Wickham House

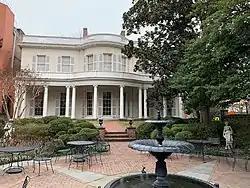
The Wickham House in 2019

The Wickham House, also known as the Wickham-Valentine House, is a historic house museum on East Clay Street in Richmond, Virginia. Completed in 1812, it is considered one of the finest examples of architecture from the Federal period. It was designated a National Historic Landmark in 1971.